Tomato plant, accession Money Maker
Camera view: vertical (180 deg); turntable rotation: 30 degrees
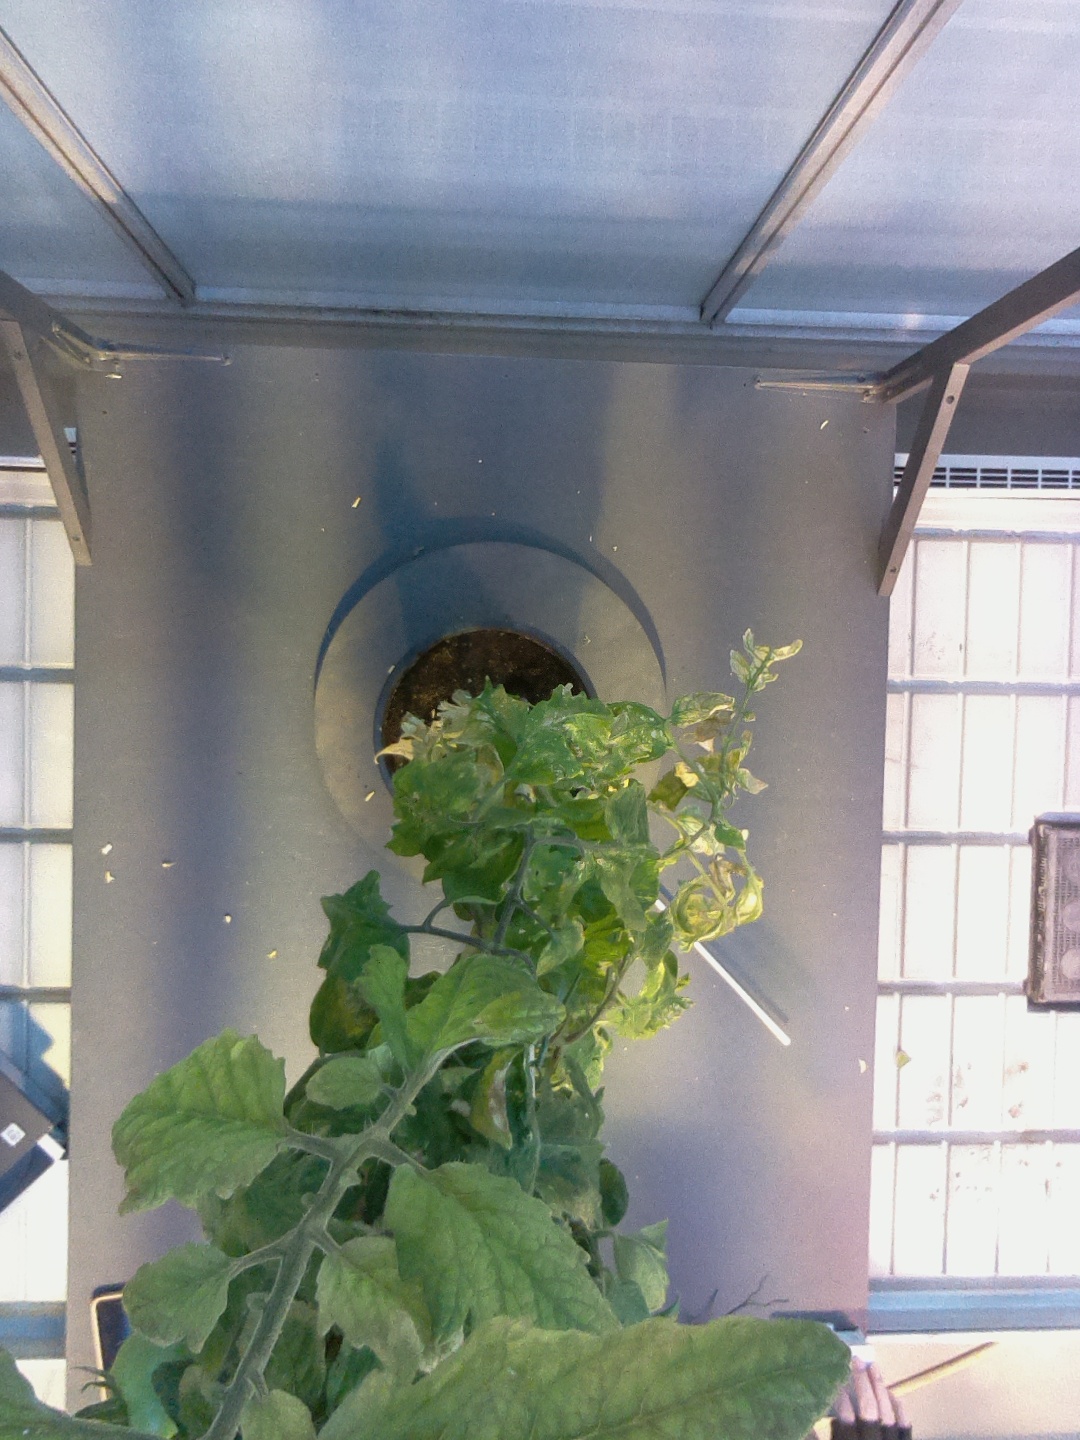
BBCH growth stage 79: 90% -100% of final fruit size